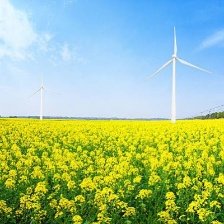
Cloud type: Cirrostratus